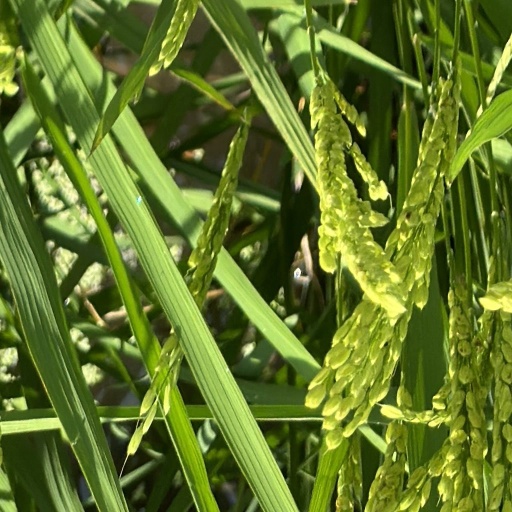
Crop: rice